Quagga

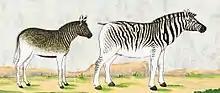
1777 illustration of a live quagga colt and a bagged adult Burchell's zebra male, by Robert Jacob Gordon.

The practical function of striping in zebras has been debated and it is unclear why the quagga lacked stripes on its hind parts. A cryptic function for protection from predators (stripes obscure the individual zebra in a herd) and biting flies (which are less attracted to striped objects), as well as various social functions, have been proposed for zebras in general. Differences in hind quarter stripes may have aided species recognition during stampedes of mixed herds, so that members of one subspecies or species would follow its own kind. It has also been evidence that the zebras developed striping patterns as thermoregulation to cool themselves down, and that the quagga lost them due to living in a cooler climate, although one problem with this is that the mountain zebra lives in similar environments and has a bold striping pattern. A 2014 study strongly supported the biting-fly hypothesis, and the quagga appears to have lived in areas with lesser amounts of fly activity than other zebras.